Tiroler Bergschaf

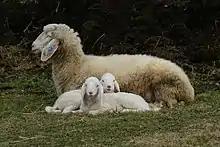
Ewe with twin lambs in Achenkirch am Achensee, in Tyrol in Austria

The Tiroler Bergschaf or Pecora Alpina Tirolese is a breed of domestic sheep from the mountainous Tyrol area of Austria and Italy. The name means "Tyrolean mountain sheep". It is raised throughout Austria and in the autonomous province of Bolzano in Italy. It results from cross-breeding between the Tiroler Steinschaf of the Tyrol with the Italian Bergamasca breed from the area of Bergamo. This is variously reported as having taken place in the first half of the 19th century and after the Second World War.